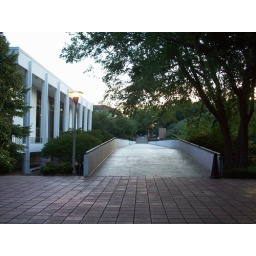
The bridge in front of the reflection pond and Cooper library